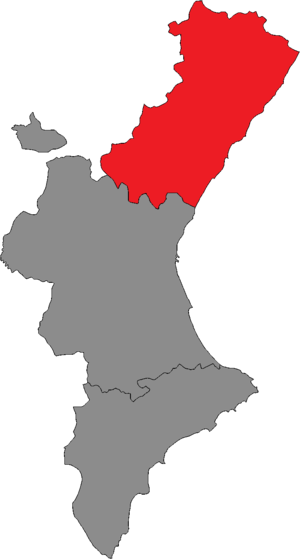
La circonscription électorale de Castellón est l'une des trois circonscriptions électorales de la Communauté valencienne pour les élections au Parlement valencien.